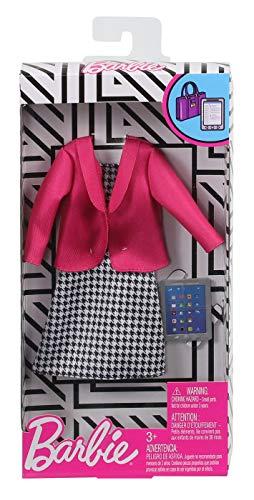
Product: Barbie Clothes -- Career Outfit Doll, Business Executive with Tablet
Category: Toys & Games | Dolls & Accessories | Dolls
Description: Barbie career fashion sets make a great gift to expand a kids' collection of doll clothes and dreams of the future.
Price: $4.99
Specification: ProductDimensions:4.6x1.3x0.2inches|ItemWeight:1.76ounces|ShippingWeight:1.76ounces(Viewshippingratesandpolicies)|ASIN:B082N7PPFK|Itemmodelnumber:GHX40|Manufacturerrecommendedage:3-7years